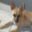
Label: dog